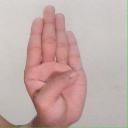
अक्षर: ब